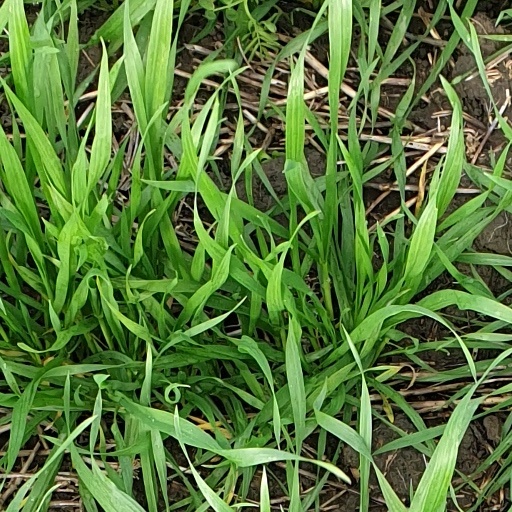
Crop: wheat